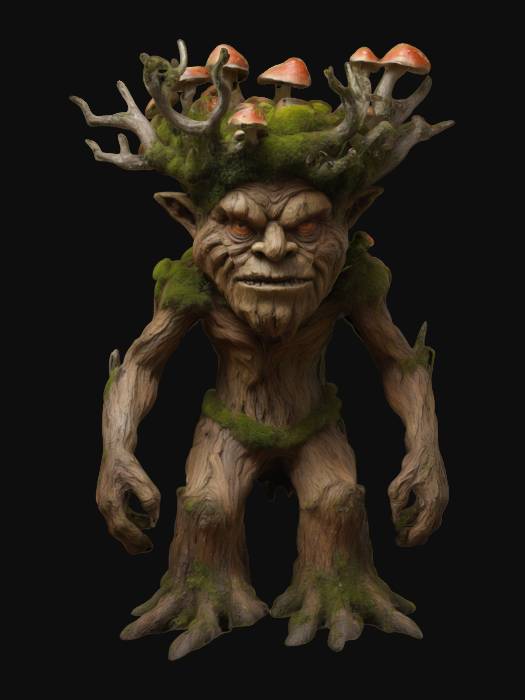
미적 점수 (1~10점): 8